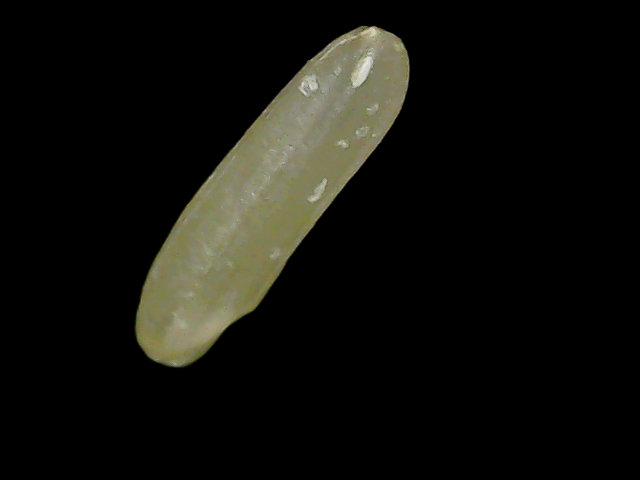
Rice variety: Binadhan21